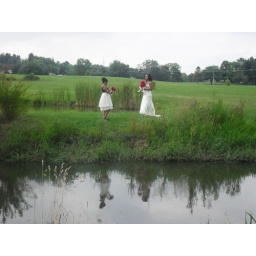
to print manville leah and desire in grass over water 12377